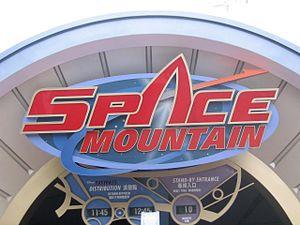
Hong Kong Disneyland